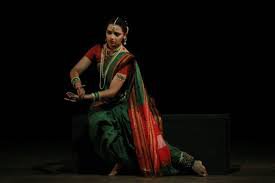
Dance form: kathak